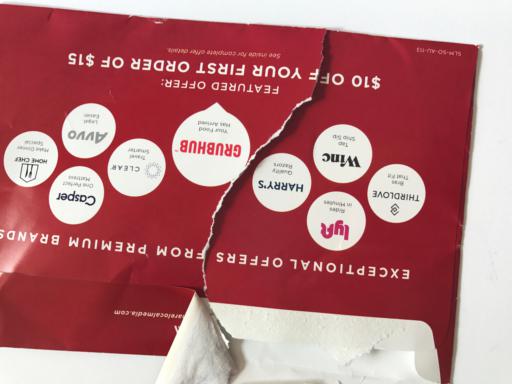
Waste category: paper